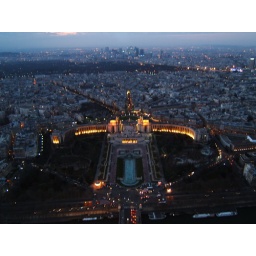
This is the big grand building in FRONT of the tower